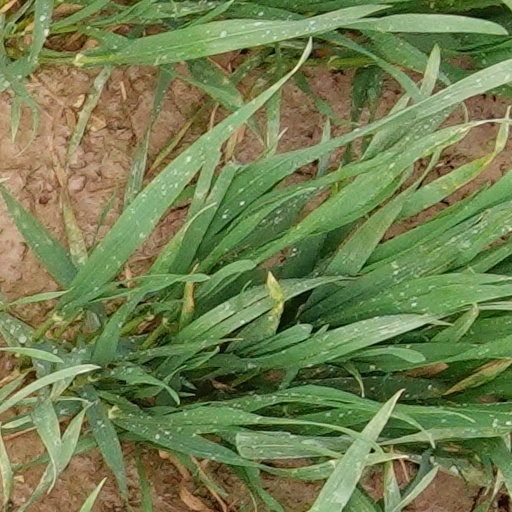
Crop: wheat